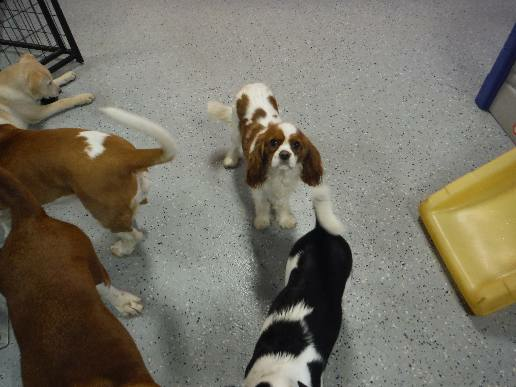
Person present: No